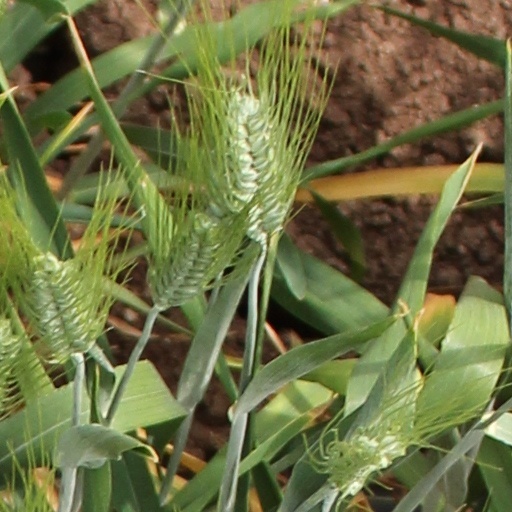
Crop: wheat